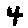
Label: 4